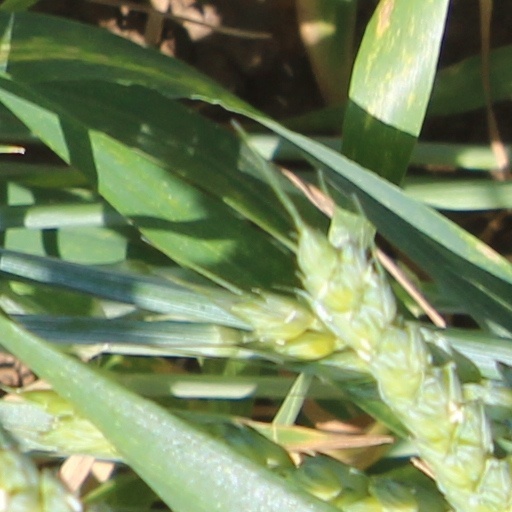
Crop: wheat